Bolnisi

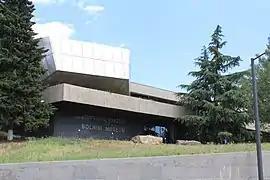
Bolnisi Museum

Bolnisi has long been the seat of a bishop or archbishop, and is the home of the oldest dated Christian structure in Georgia. It is known as Bolnisi Sioni (Sioni being Georgian for Zion and a designation used by many of their churches). This three-nave basilica church dates to the 5th century AD and features some pagan elements in its stonework. The original roof is missing but has been replaced with a modern covering.